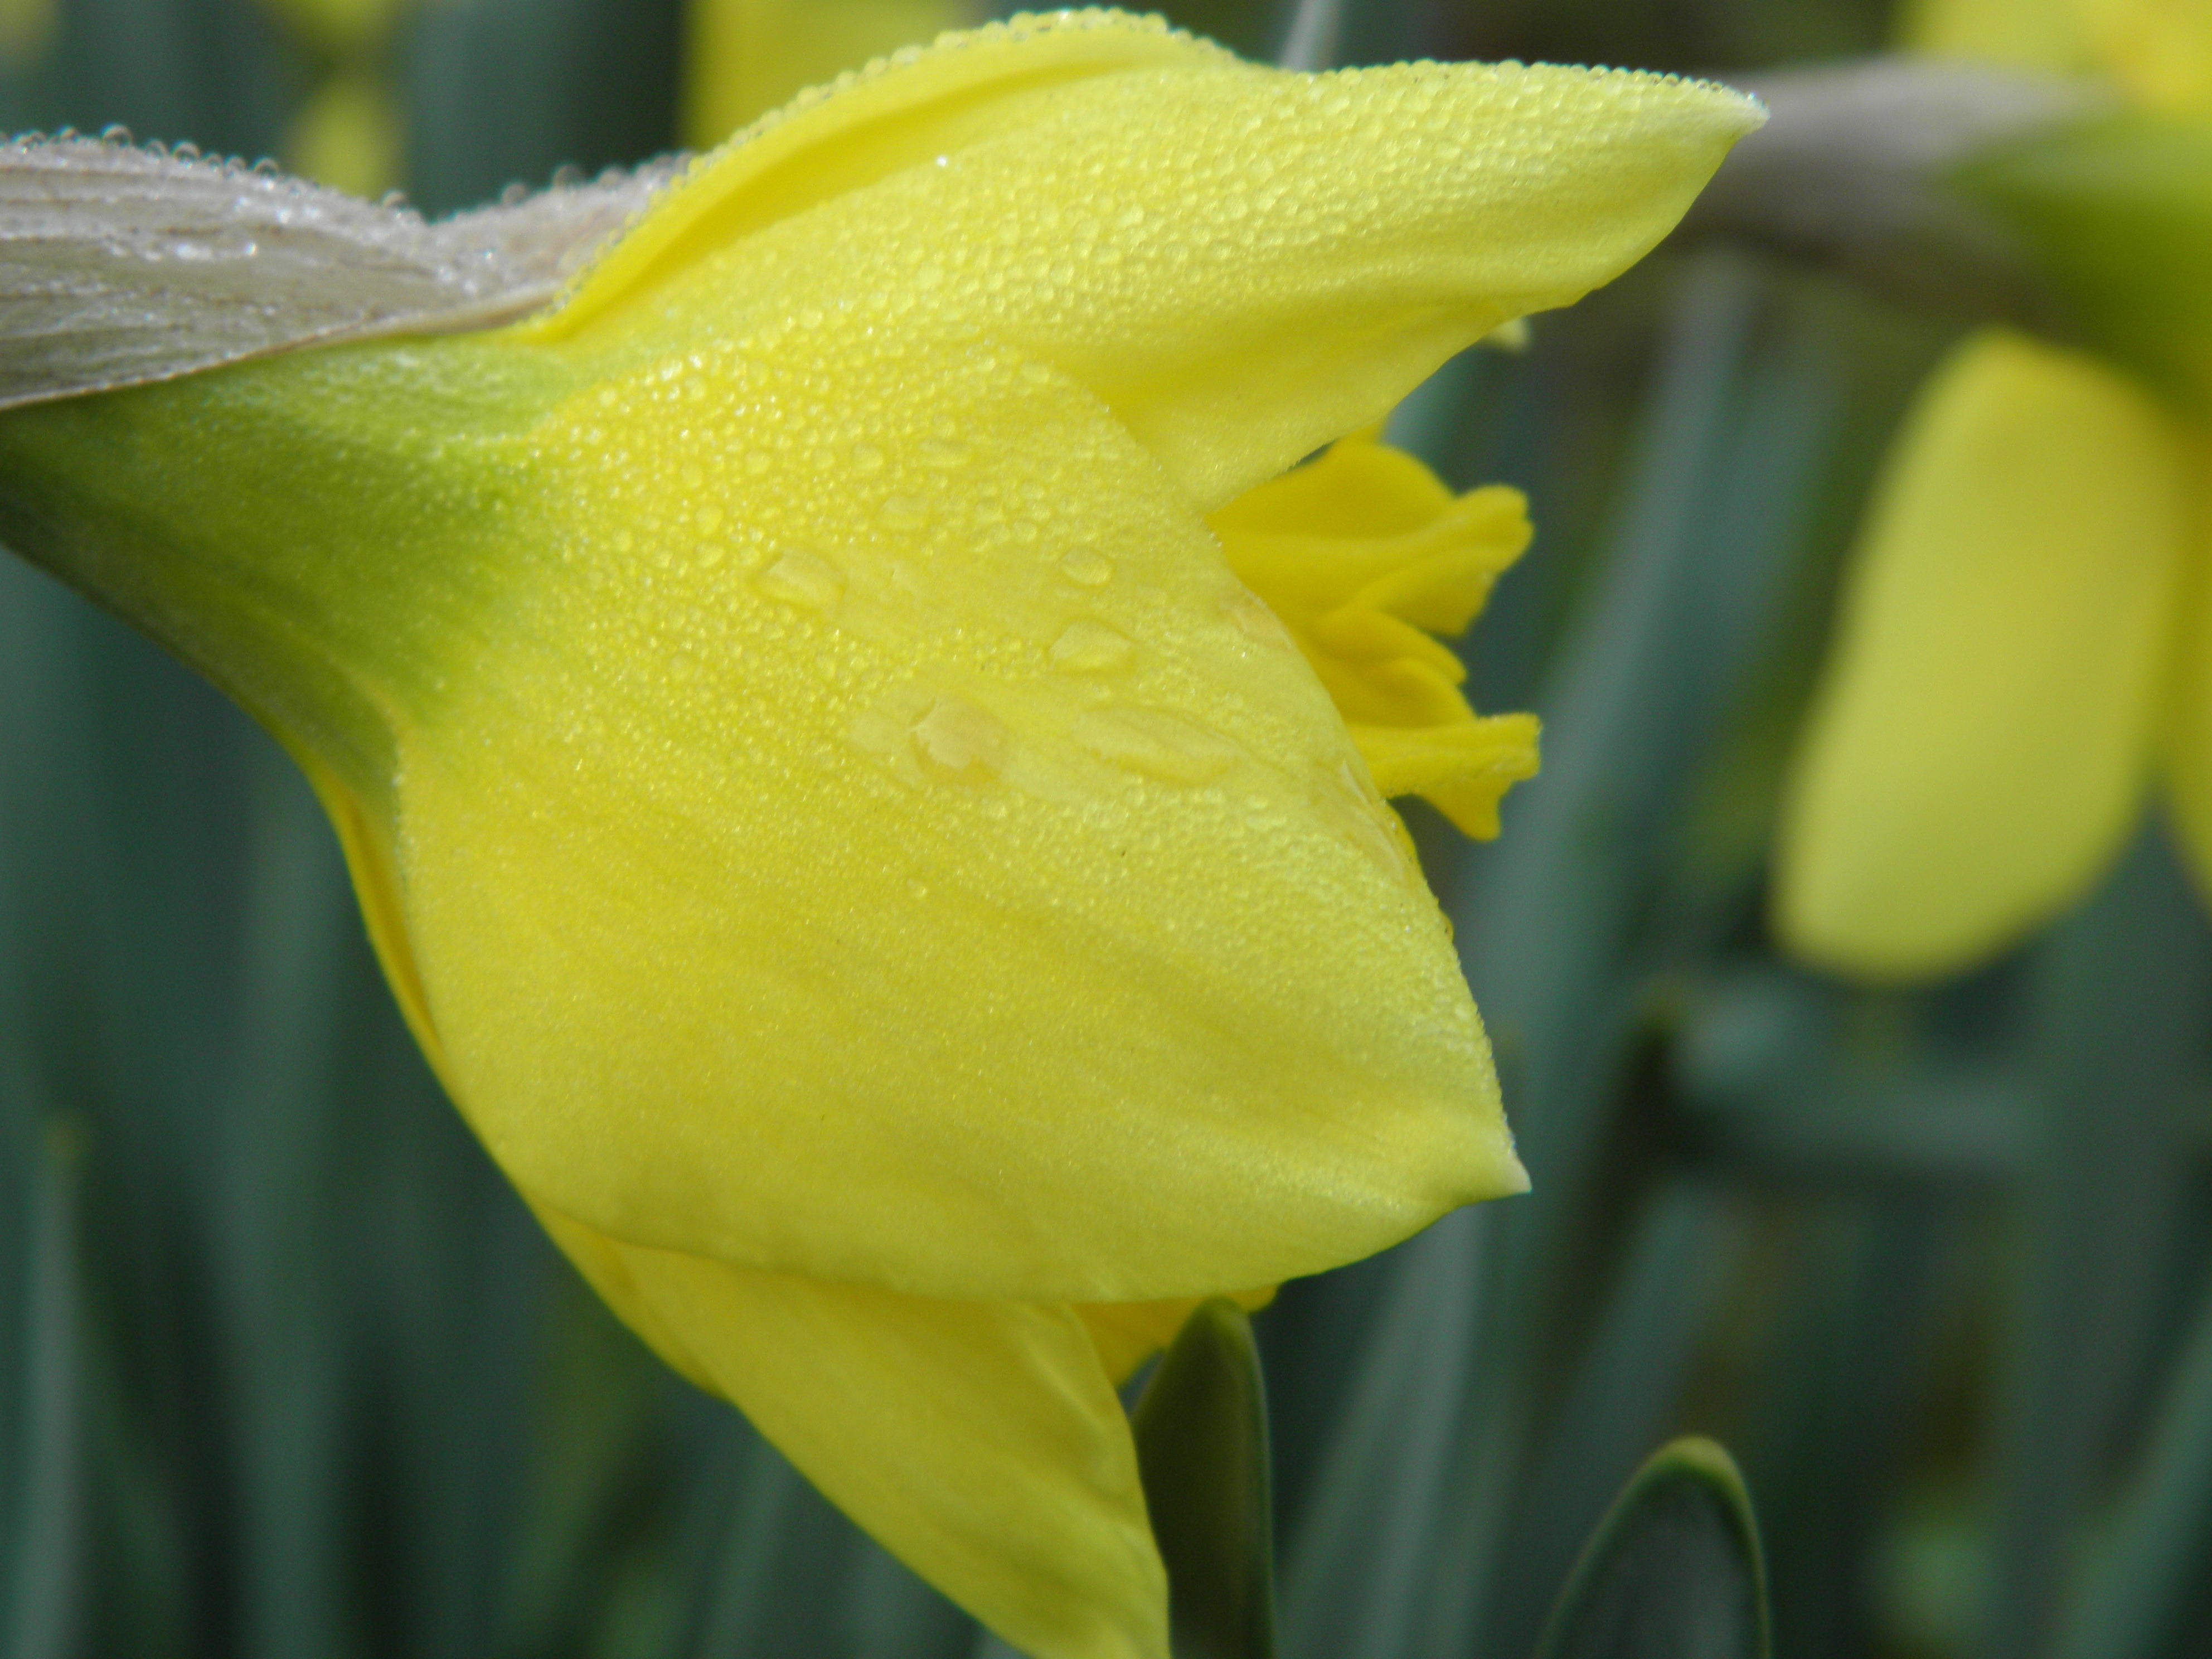
nature, plant, flower, petal, spring, botany, yellow, flora, flowers, close up, narcissus, macro photography, flowering plant, plant stem, land plant